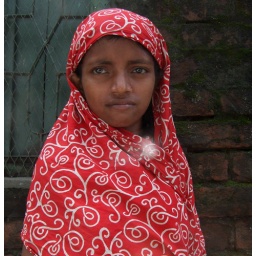
girl in red in Bangladesh